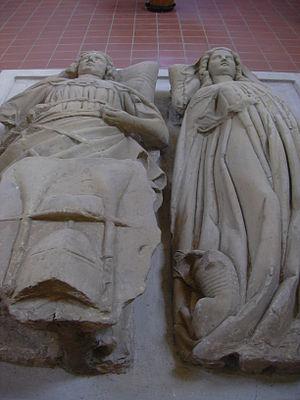
Othon de Botenlauben, comte de Henneberg, né en 1177 à Henneberg et mort avant 1245 près de Bad Kissingen, était un minnesänger, croisé et fondateur monastique.